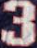
Number: 3